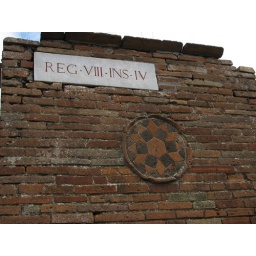
A sign marking the region and house number in Pompeii